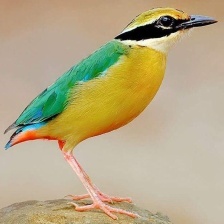
Species: INDIAN PITTA
Scientific name: PITTA BRACHYURA